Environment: real
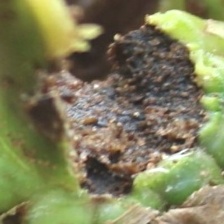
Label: fall_armyworm